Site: brandenburg
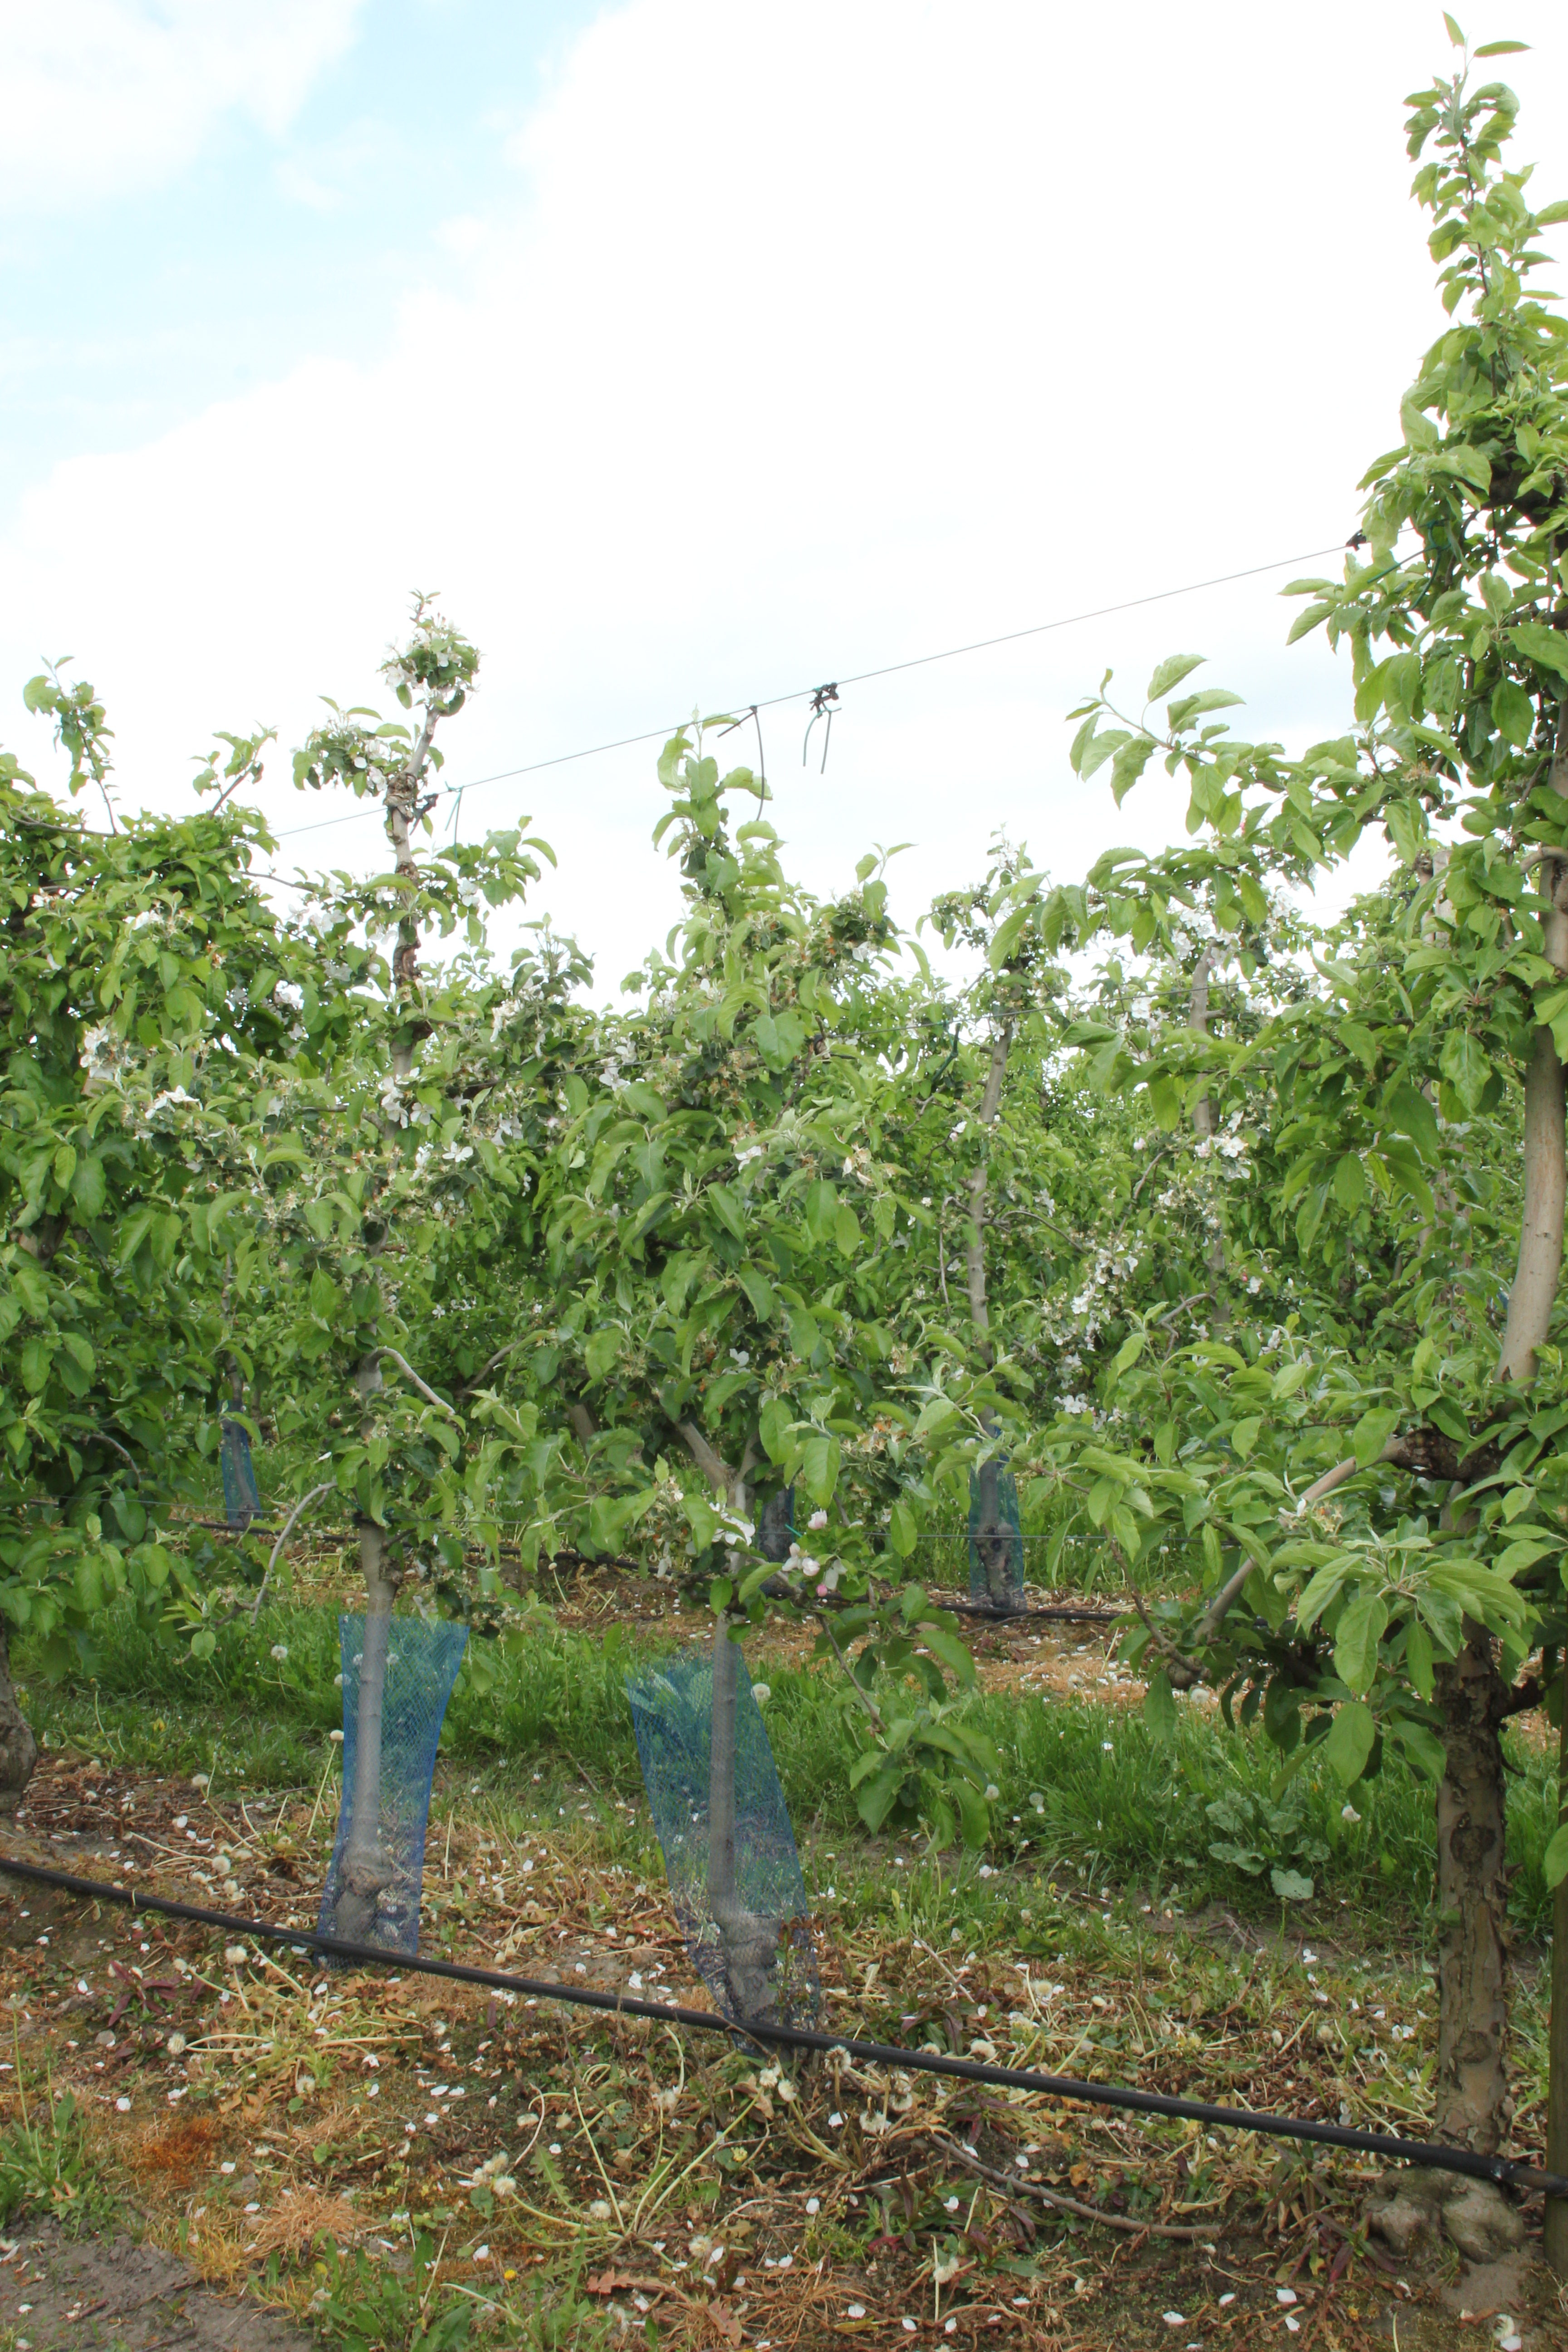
Growth stage (BBCH 67): Flowering